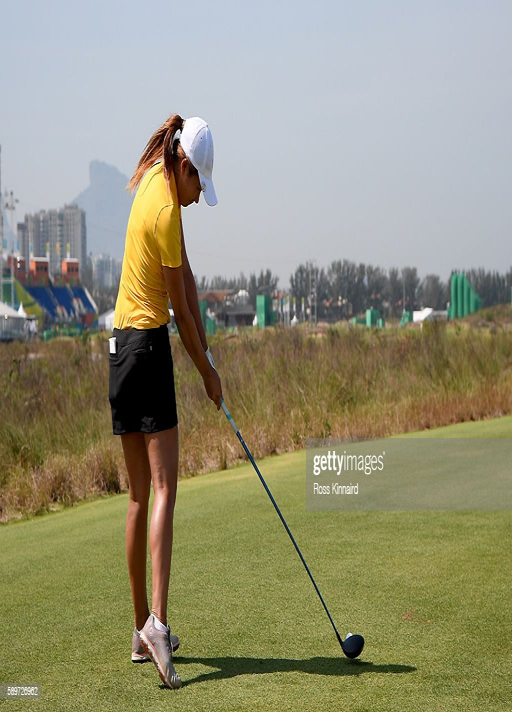
athlete during a practice round prior to golf .